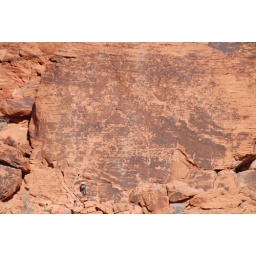
A rock climber descending a vertical face on a red rock formation in Red Rock Canyon, Nevada, on Jan 18, '07.